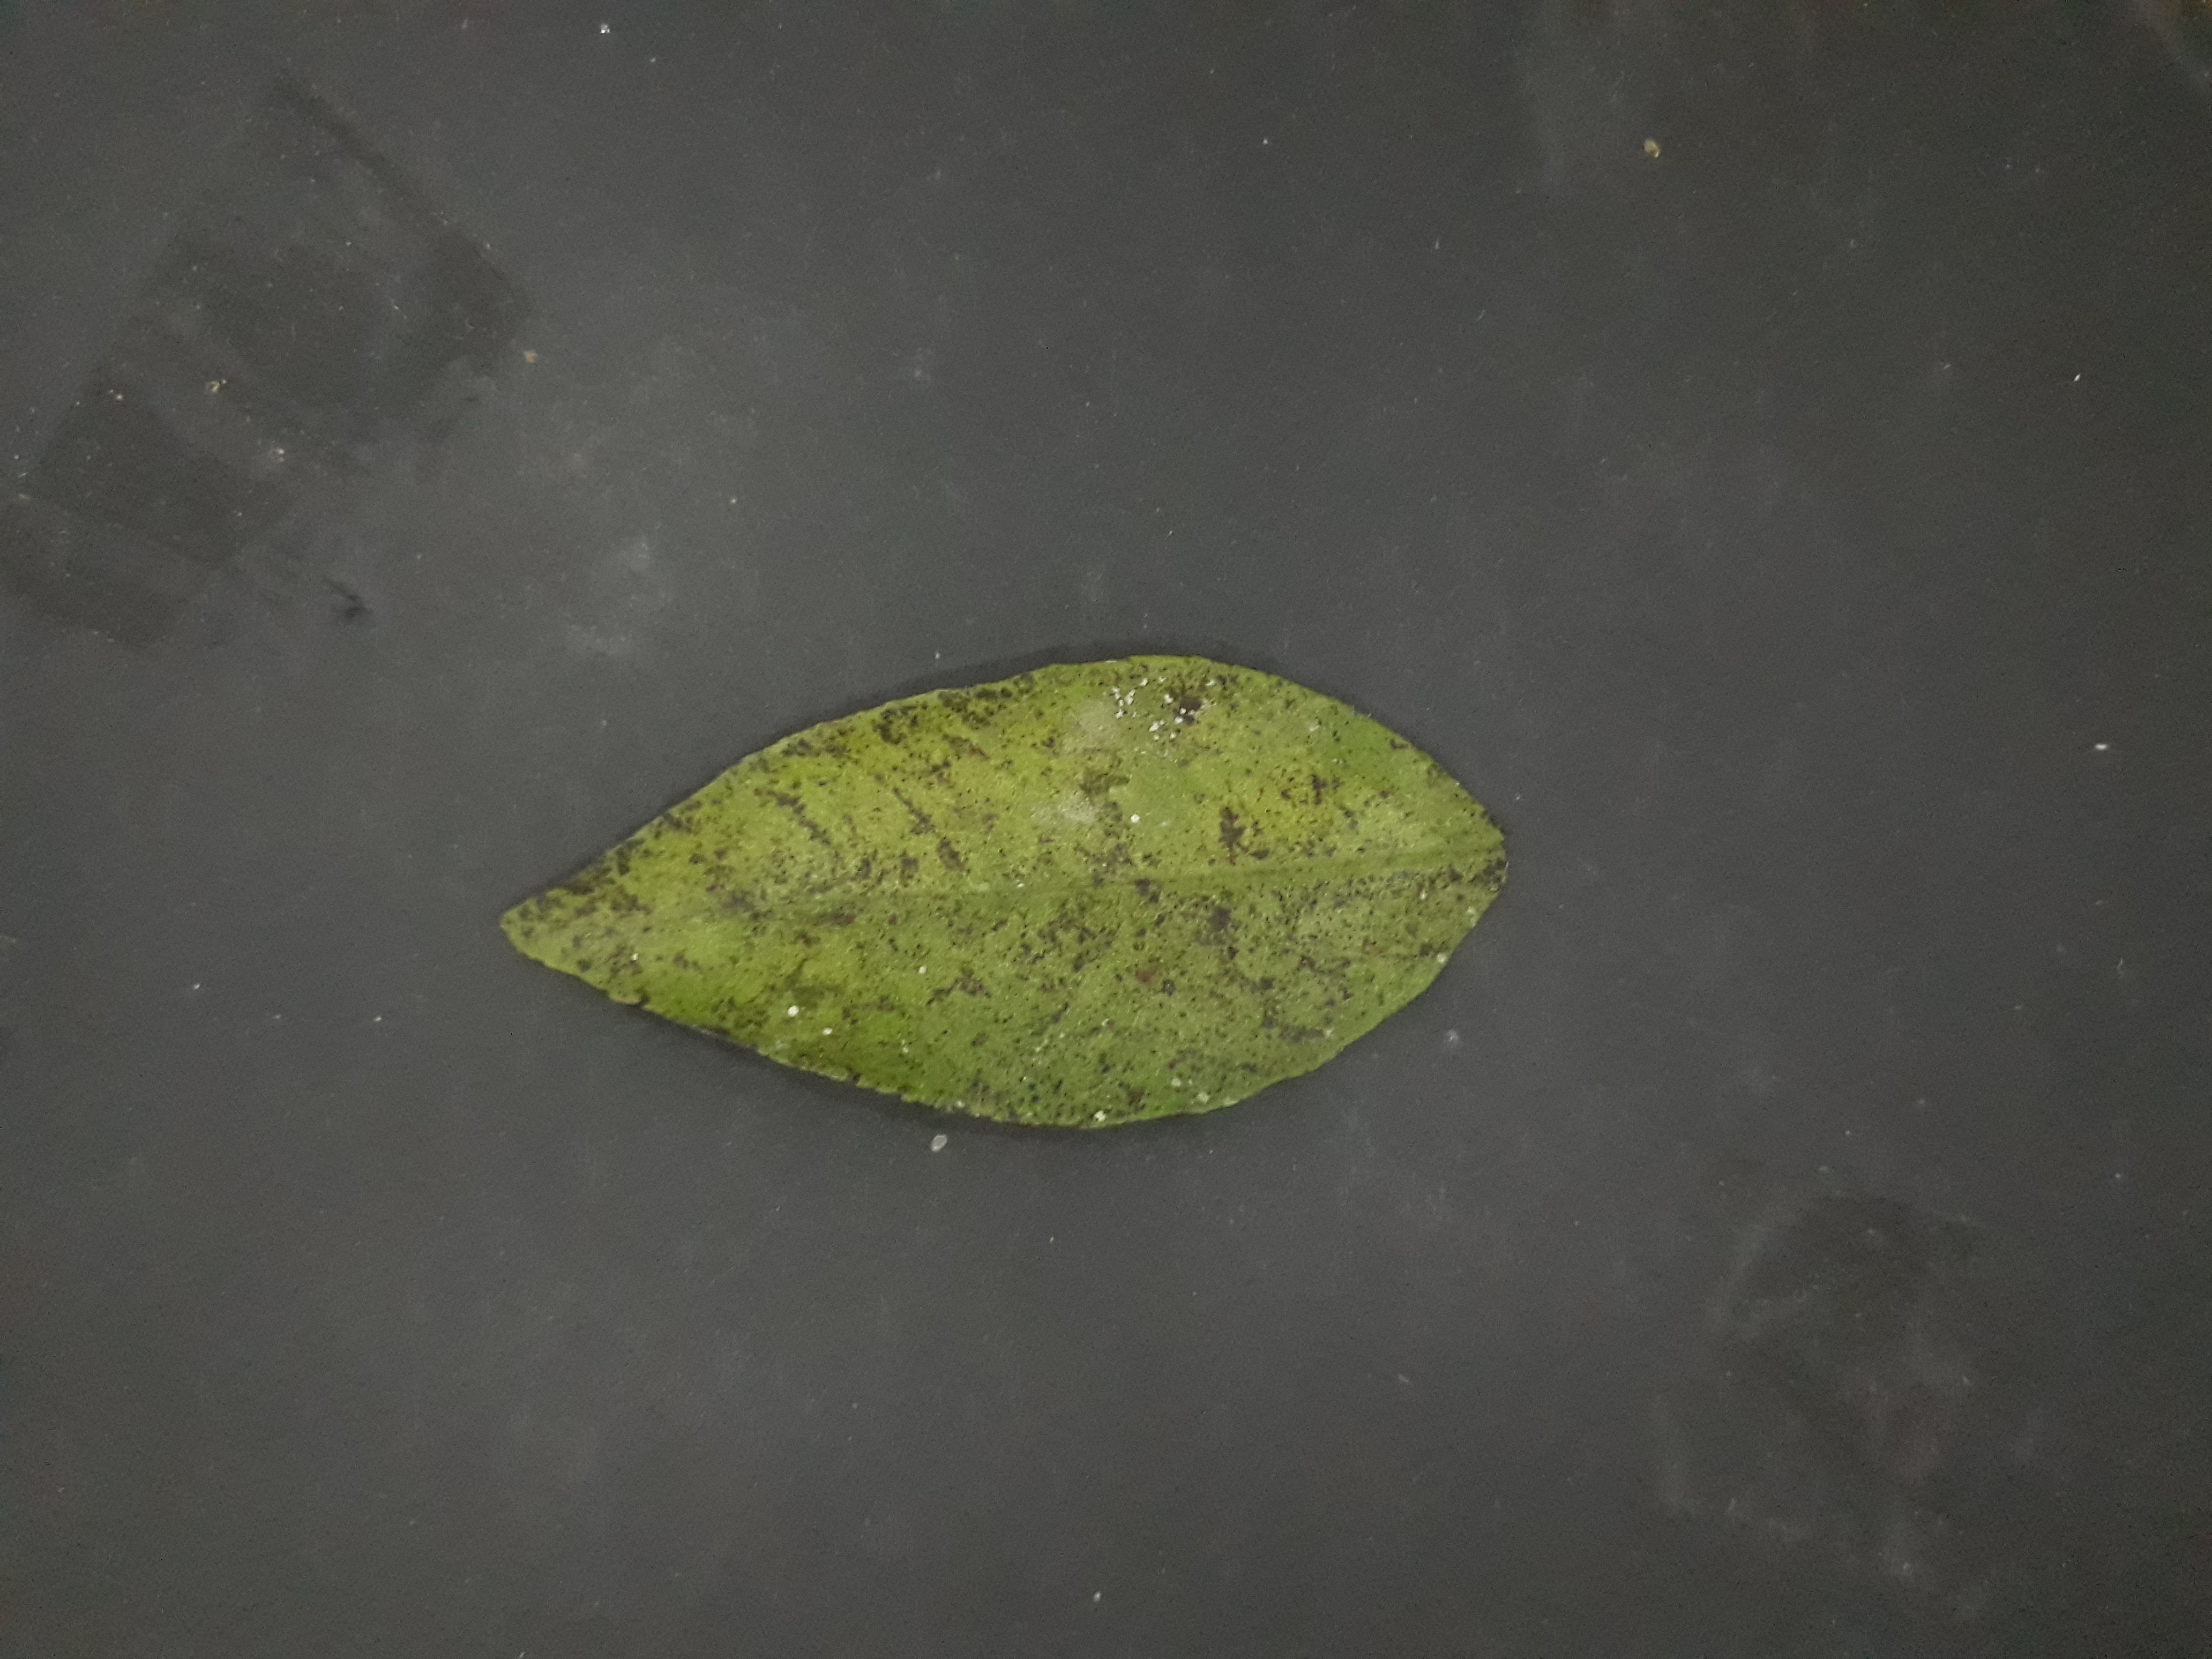
Label: Greasy_spot